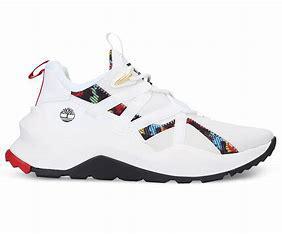
Brand: Timberland
Model: Madbury